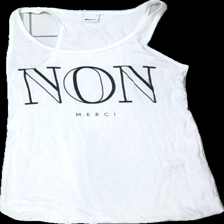
View: front
Type: Tank top
Category: Ladies
Brand: Gina Tricot
Colors: White, Black
Material: 100% viscose
Pattern: Other
Cut: Regular
Size: S
Season: All
Stains: Major
Damage: fläck armhåla
Damage location: top left
Damage 2: fläck armhåla
Damage 2 location: top right
Damage 3 location: middle center
Price range: <50
Recommended usage: Export
Description: vitt linne med text fram, fläckar i armhålorna